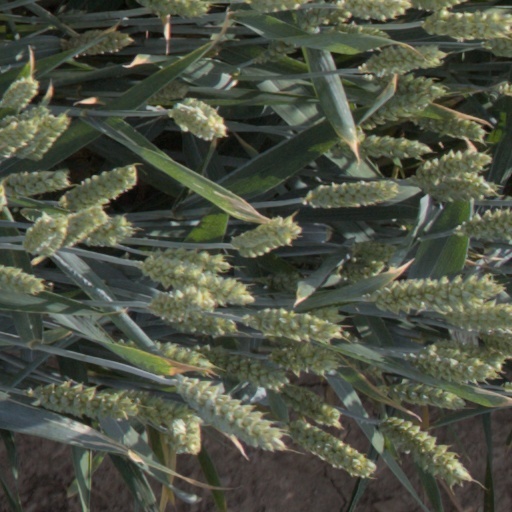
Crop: wheat